Eltham, Victoria

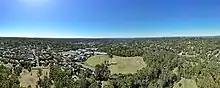
Eltham High School is next to Barak Bushland reserve

Eltham Library is operated by Yarra Plenty Regional Library.